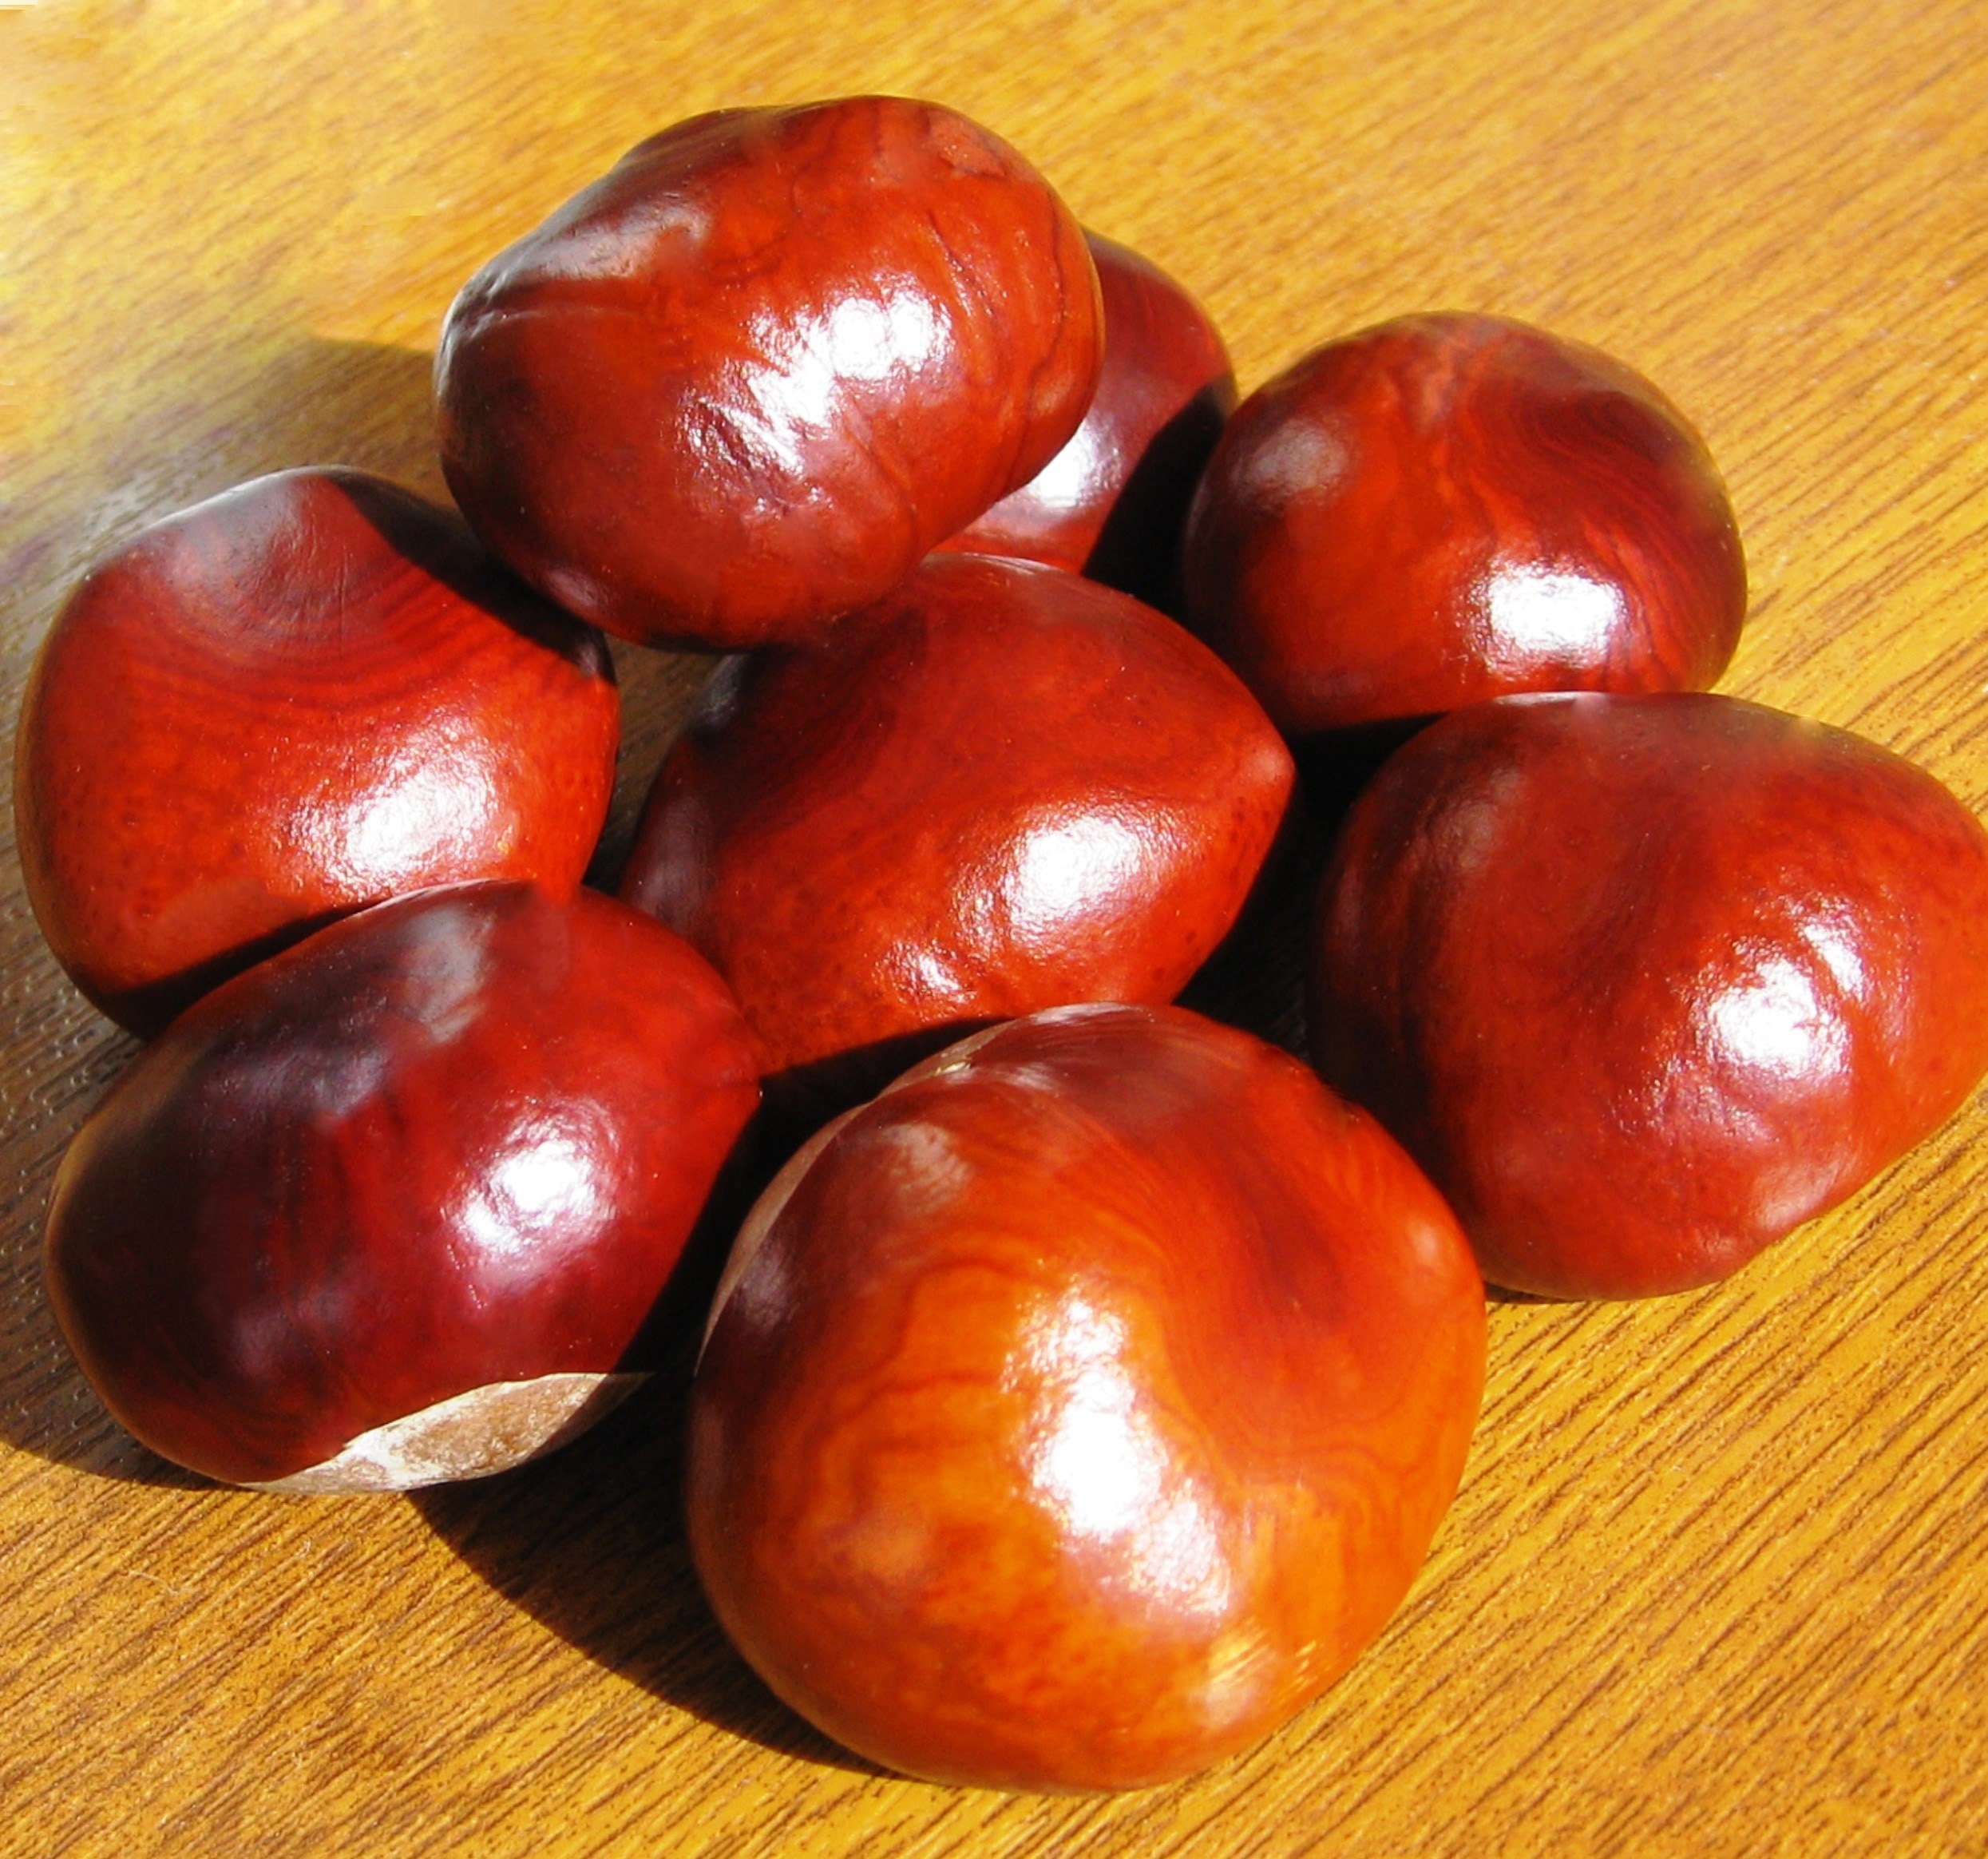
plant, fruit, food, produce, vegetable, tomato, nuts, chestnut, flowering plant, land plant, potato and tomato genus